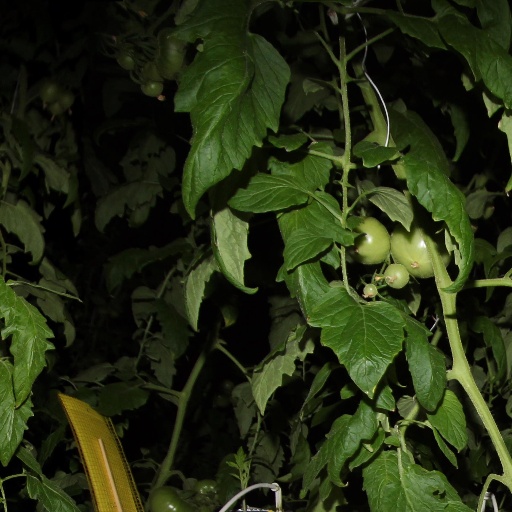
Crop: tomato